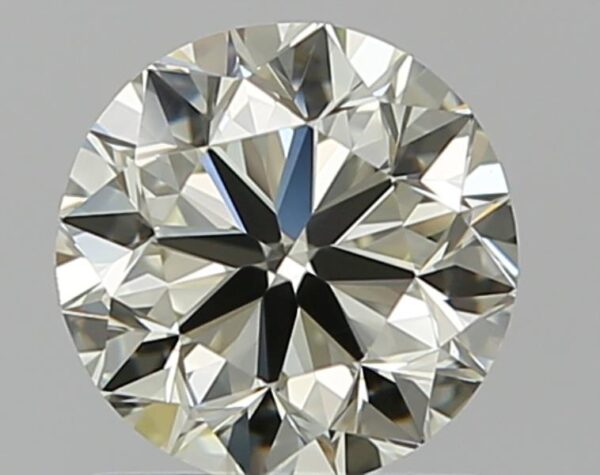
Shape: round
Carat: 1.01
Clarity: VVS2
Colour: O-P
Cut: VG
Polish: VG
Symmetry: EX
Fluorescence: N
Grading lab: GIA
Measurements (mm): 6.19 x 6.24 x 4.01